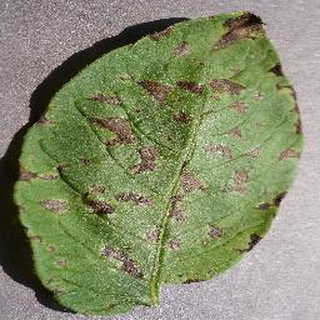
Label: potato_early_blight